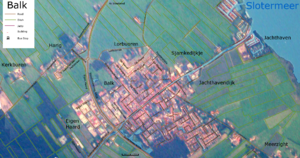
Balk est une ville de la commune néerlandaise de De Fryske Marren, située dans la province de Frise.